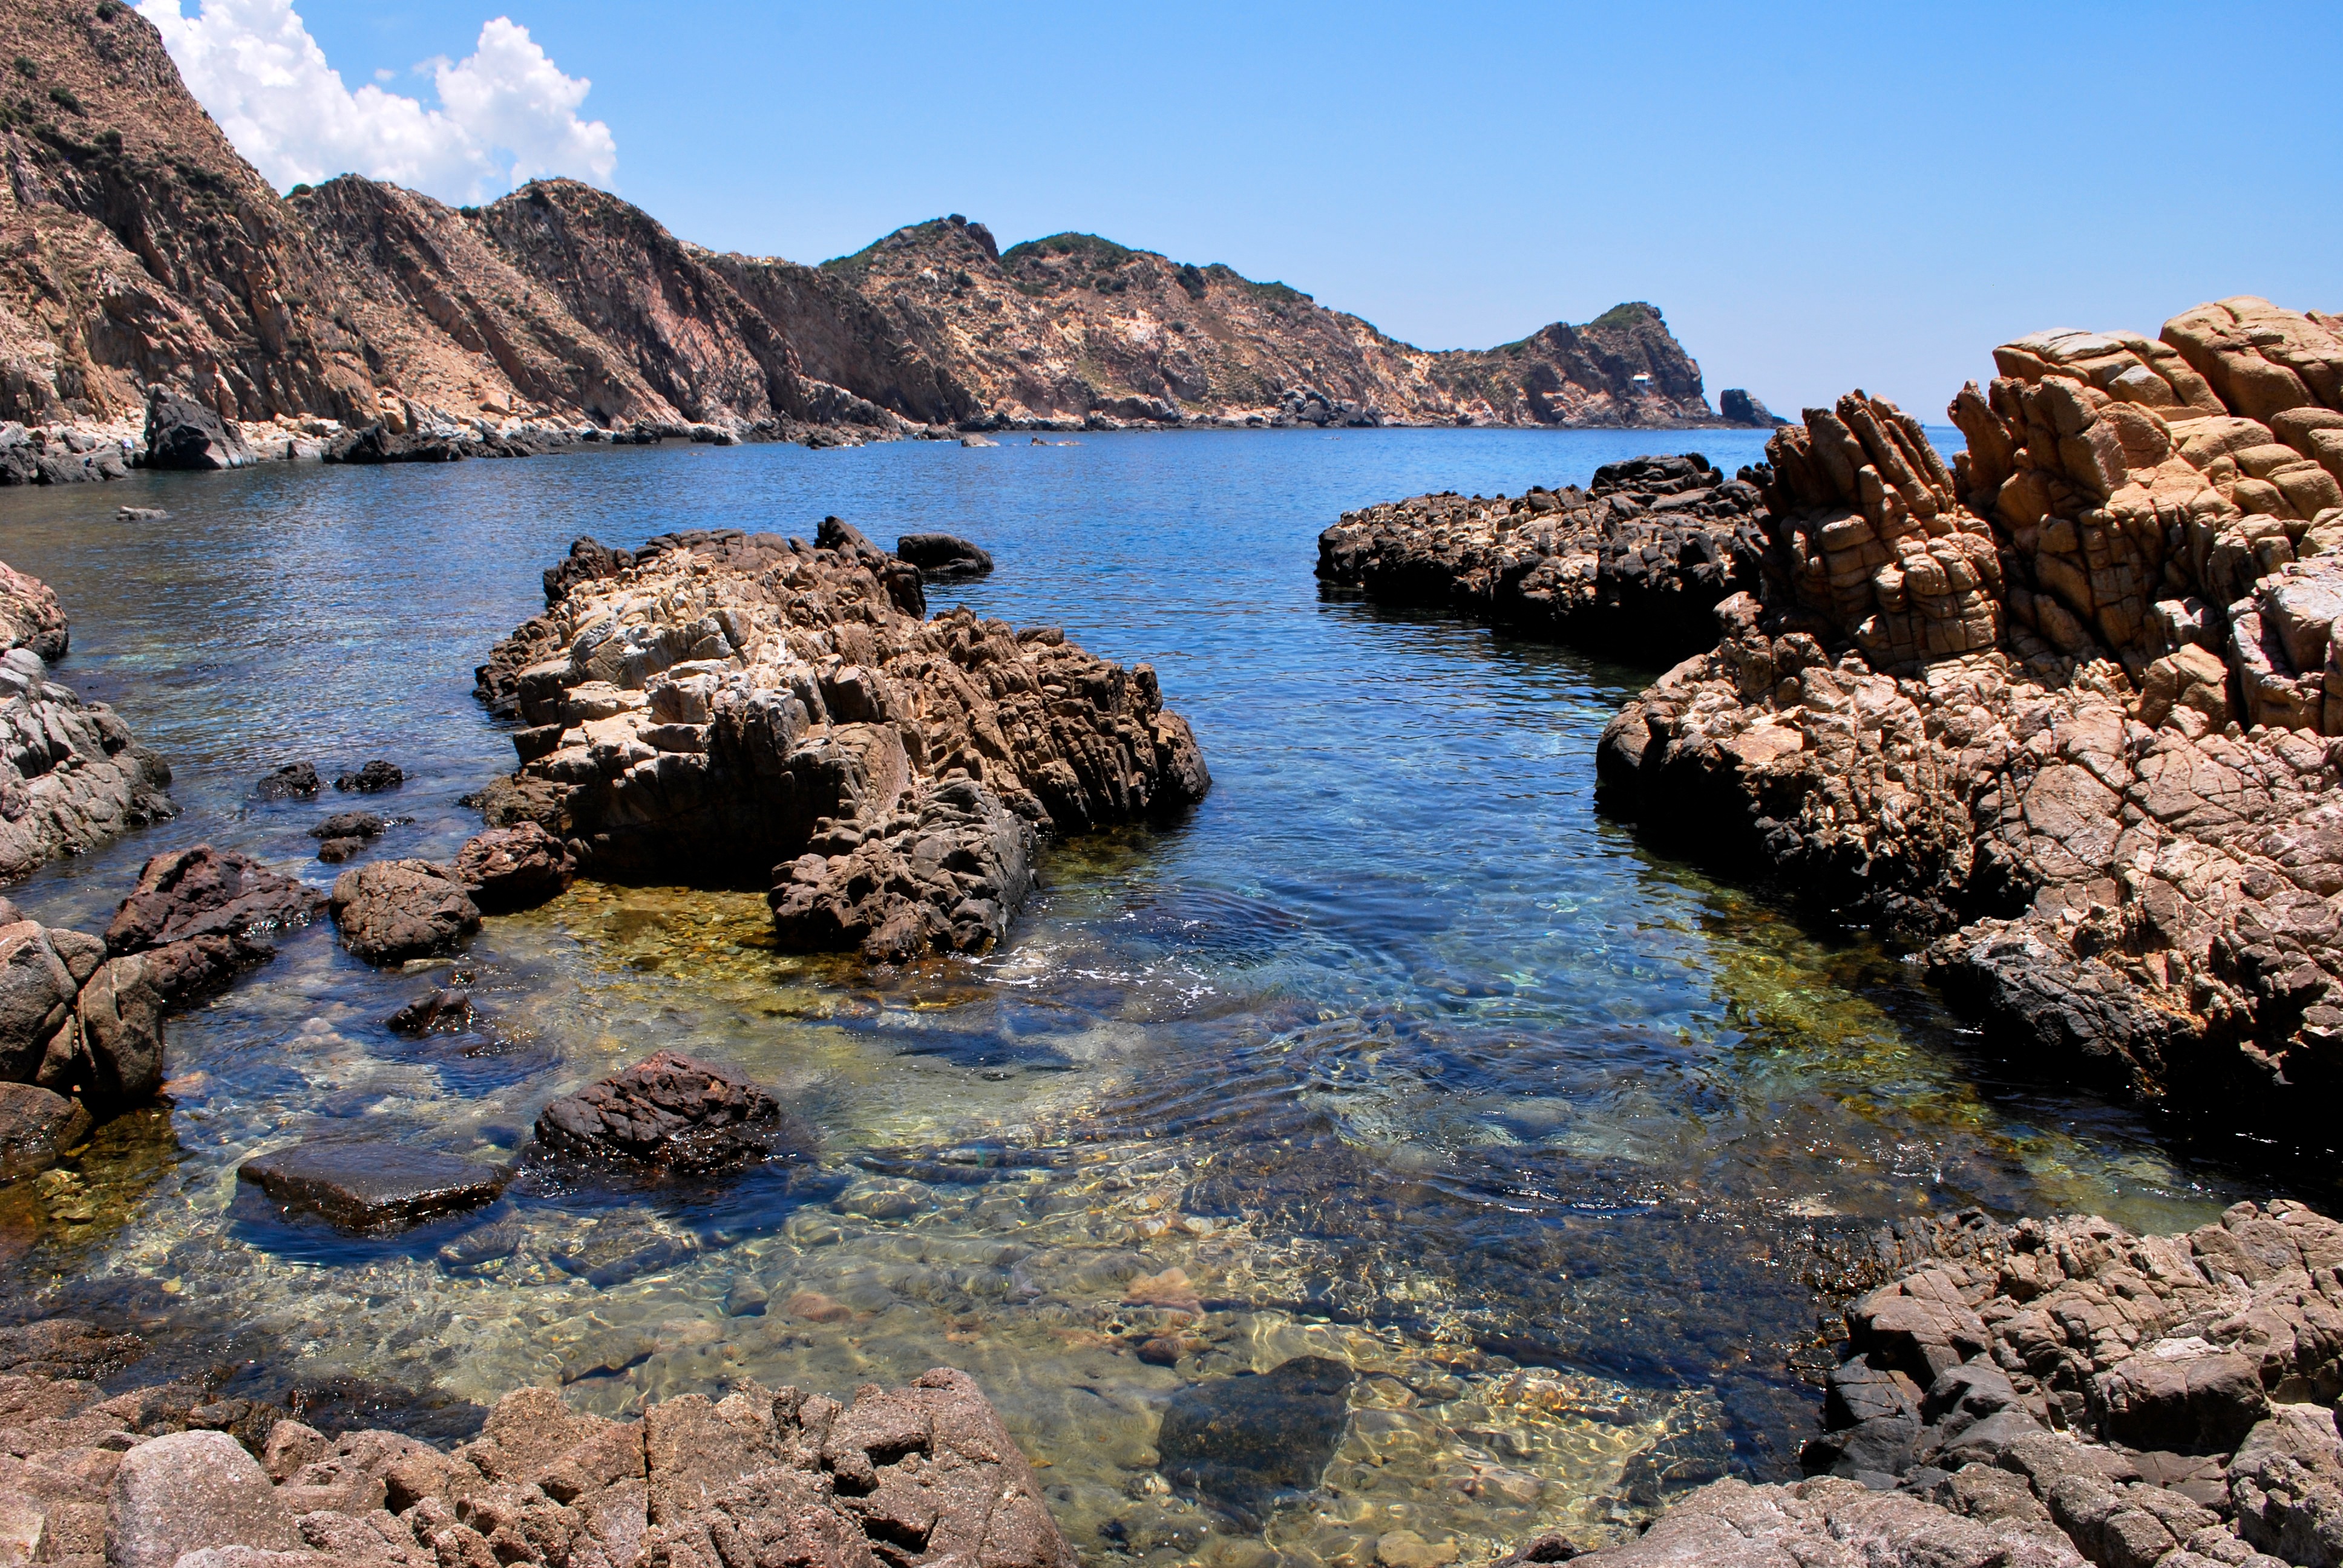
beach, landscape, sea, coast, water, rock, ocean, wilderness, mountain, sky, shore, lake, travel, formation, cliff, cove, natural, scenery, holiday, bay, terrain, material, body of water, blue sky, geology, cool, vietnam, cape, destination, wadi, comfortable, landform, the sea, blue sea, ideal, the beach, wind waist, mercy of the wind waist, lovingkindness of, tourism nhon ly, travel flask, mercy of the sea, scenic flask, the beautiful sea, army headquarters, multiplication multiplication of rules, tide pool, geographical feature